Upstate New York

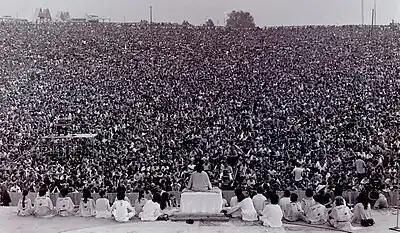
The opening ceremony at Woodstock on August 15, 1969; the outdoor concert drew over 400,000 attendees and 32 acts that performed in sporadic rain on a dairy farm owned by Max Yasgur.

Upstate New York is well known for its cold and snowy winters, particularly in comparison to the more temperate climate of downstate New York. The snowy reputation is especially true for the cities of Buffalo, Rochester, Oswego and Syracuse, and is largely due to lake-effect snow from Lake Ontario and Lake Erie. The villages of Old Forge and Saranac Lake, both in the Adirondacks, often vie on winter nights with places like International Falls, Minnesota, and Fargo, North Dakota, for the coldest spot in the nation.